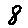
Label: 8